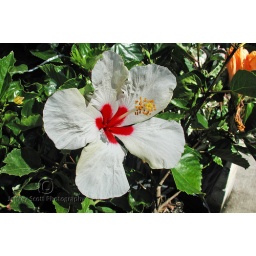
A white and red Hibiscus from the Marie Selby Gardens in Sarasota, Florida